Collège du Saint-Esprit

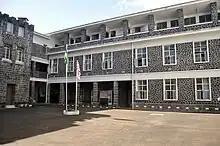
The old building

The C.S.E Junior School welcomes students after their admission till form 4 and students then complete their study from form 5 to Upper 6 at the old building which is the central branch. The college also accepts high-graded students who just finished their School Certificate and want to complete their study Higher School Certificate at the Collège du Saint Esprit.